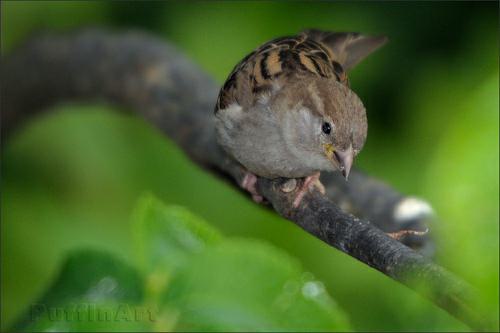
A photo of a house sparrow